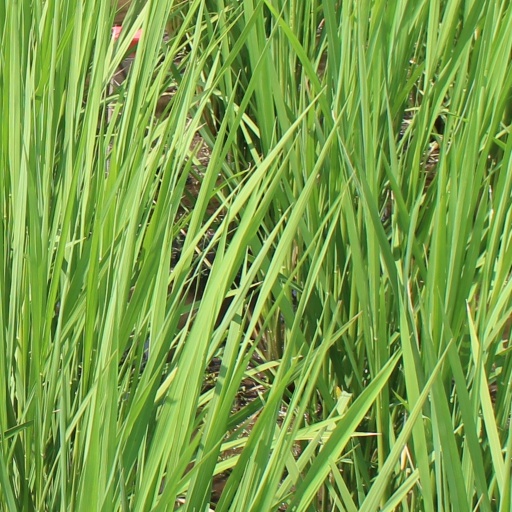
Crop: rice